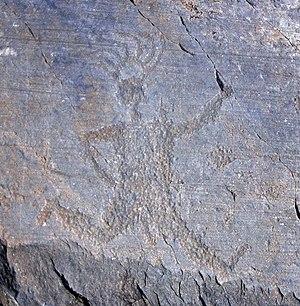
Cet article recense les sites pétroglyphiques en Europe.
L'art rupestre du Valcamonica constitue l'un des plus grands ensembles de pétroglyphes préhistoriques dans le monde et est situé dans la province de Brescia, dans le Nord de l'Italie. Il s'agit de la première inscription au patrimoine mondial de l'Unesco pour l'Italie. L'Unesco a recensé plus de 140 000 œuvres mais de nouvelles découvertes ont progressivement porté le nombre total d'incisions cataloguées à 200 000 voire 300 000. Les pétroglyphes sont présents dans toute la vallée mais sont concentrés dans les domaines de Darfo Boario Terme, Capo di Ponte, Nadro, Cimbergo, Paspardo et Bedolina.